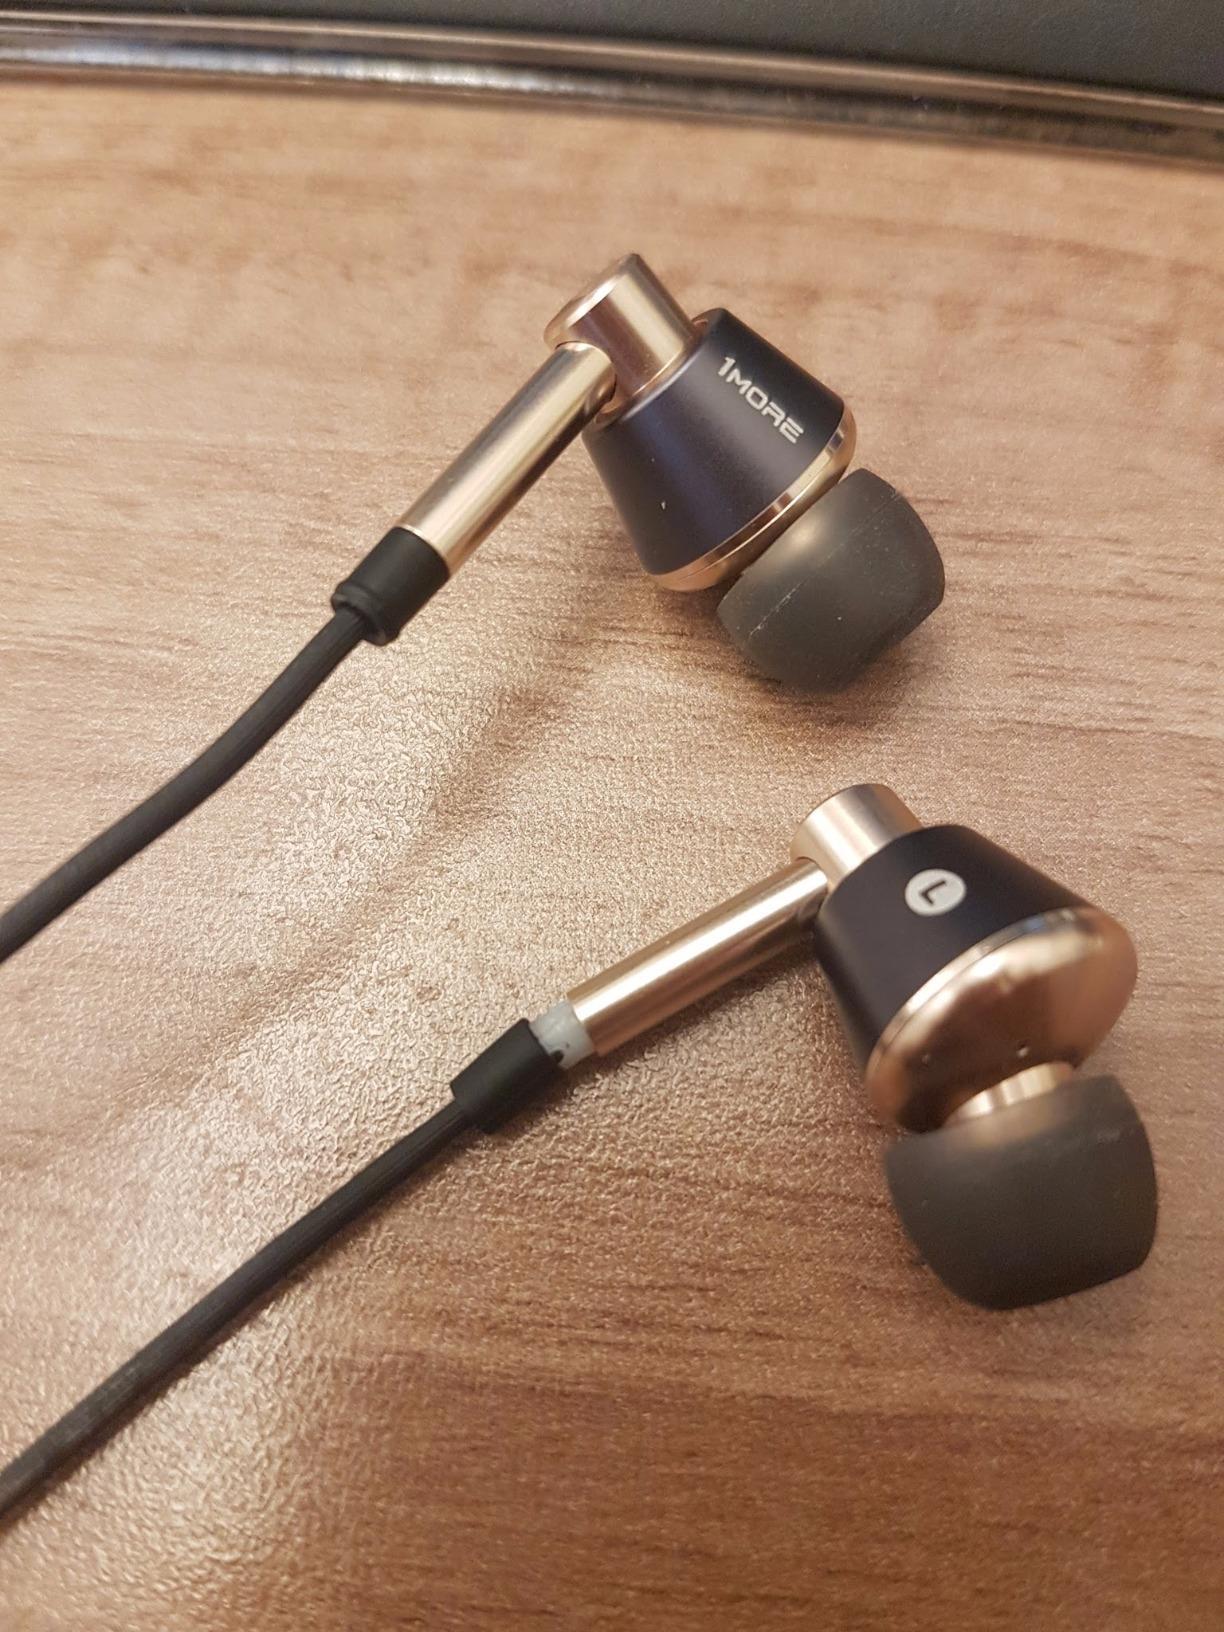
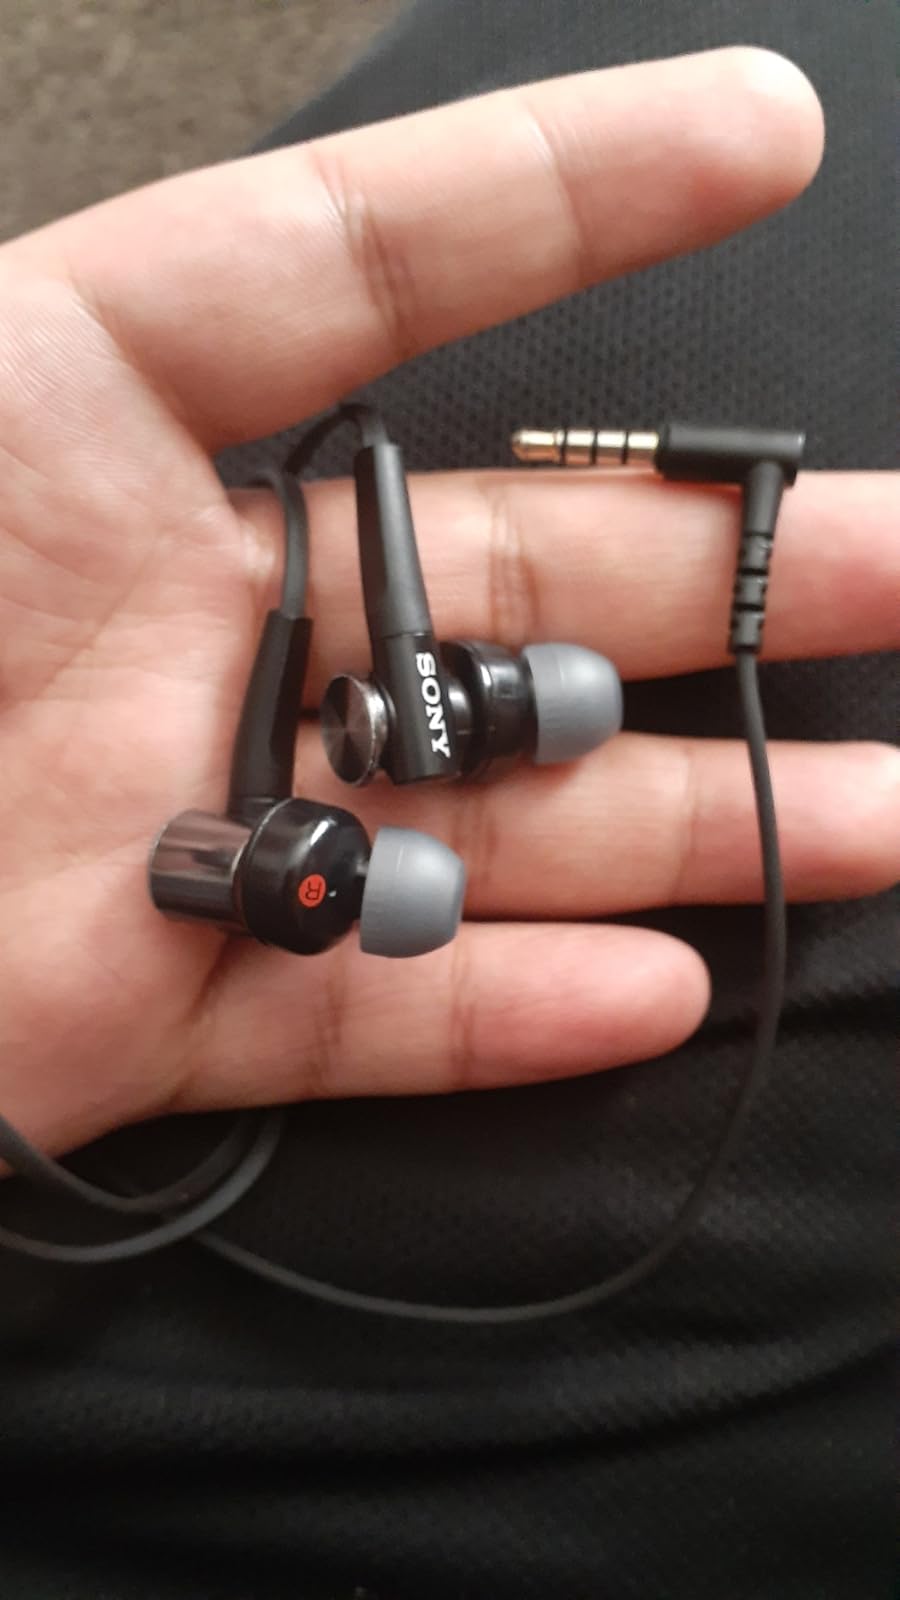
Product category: headphones
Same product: no